Universidad de San Carlos de Guatemala

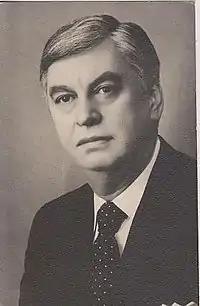
Doctor in Law , College of Law Dean and legal advisor of the Guatemalan delegates for the Nottebohm case before the International Court of Justice.

Between 1951 and 1955, College of Law dean, Dr. , worked as a legal advisor for the Guatemalan delegation before the International Court of Justice of The Hague for the Nottebohm case (Liechtenstein v. Guatemala) [1955]. The case about Mr. Nottebohm, who was born 16 September 16, 1881, in Hamburg, Germany and possessed German citizenship although he lived in Guatemala from 1905 until 1943 because he never became a citizen of Guatemala. On October 9, 1939, Nottebohm applied to become a naturalized citizen of Liechtenstein. The application was approved and he became a citizen of that country. He then returned to Guatemala on his Liechtenstein passport and informed the local government of his change of nationality. When he tried to return to Guatemala once again in 1943 he was refused entry as an enemy alien since the Guatemalan authorities did not recognize his naturalization and regarded him as still German. It has been suggested that the timing of the event was due to the recent entry of the United States and Guatemala into the Second World War. He was later extradited to the United States, where he was held at an internment camp until the end of the war. All his possessions in Guatemala were confiscated. After his release, he lived out the rest of his life in Liechtenstein.